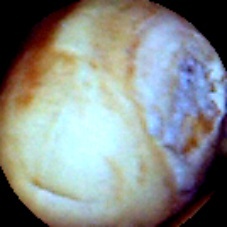
Label: Broken